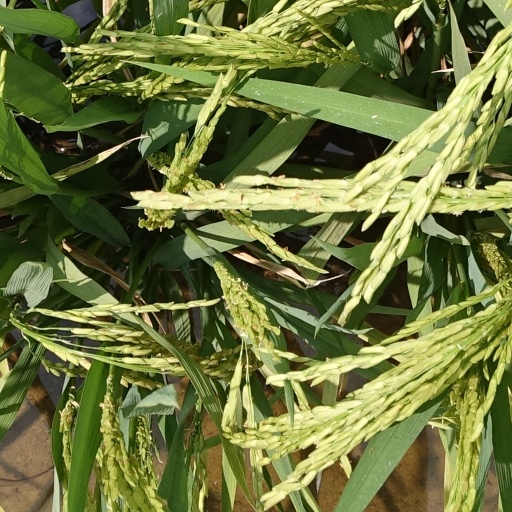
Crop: rice